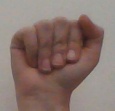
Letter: saad